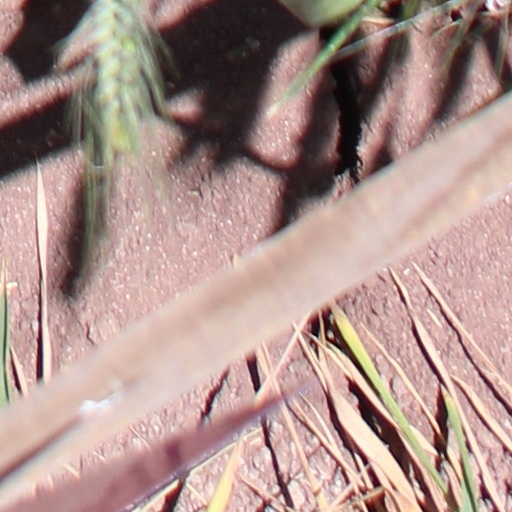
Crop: wheat